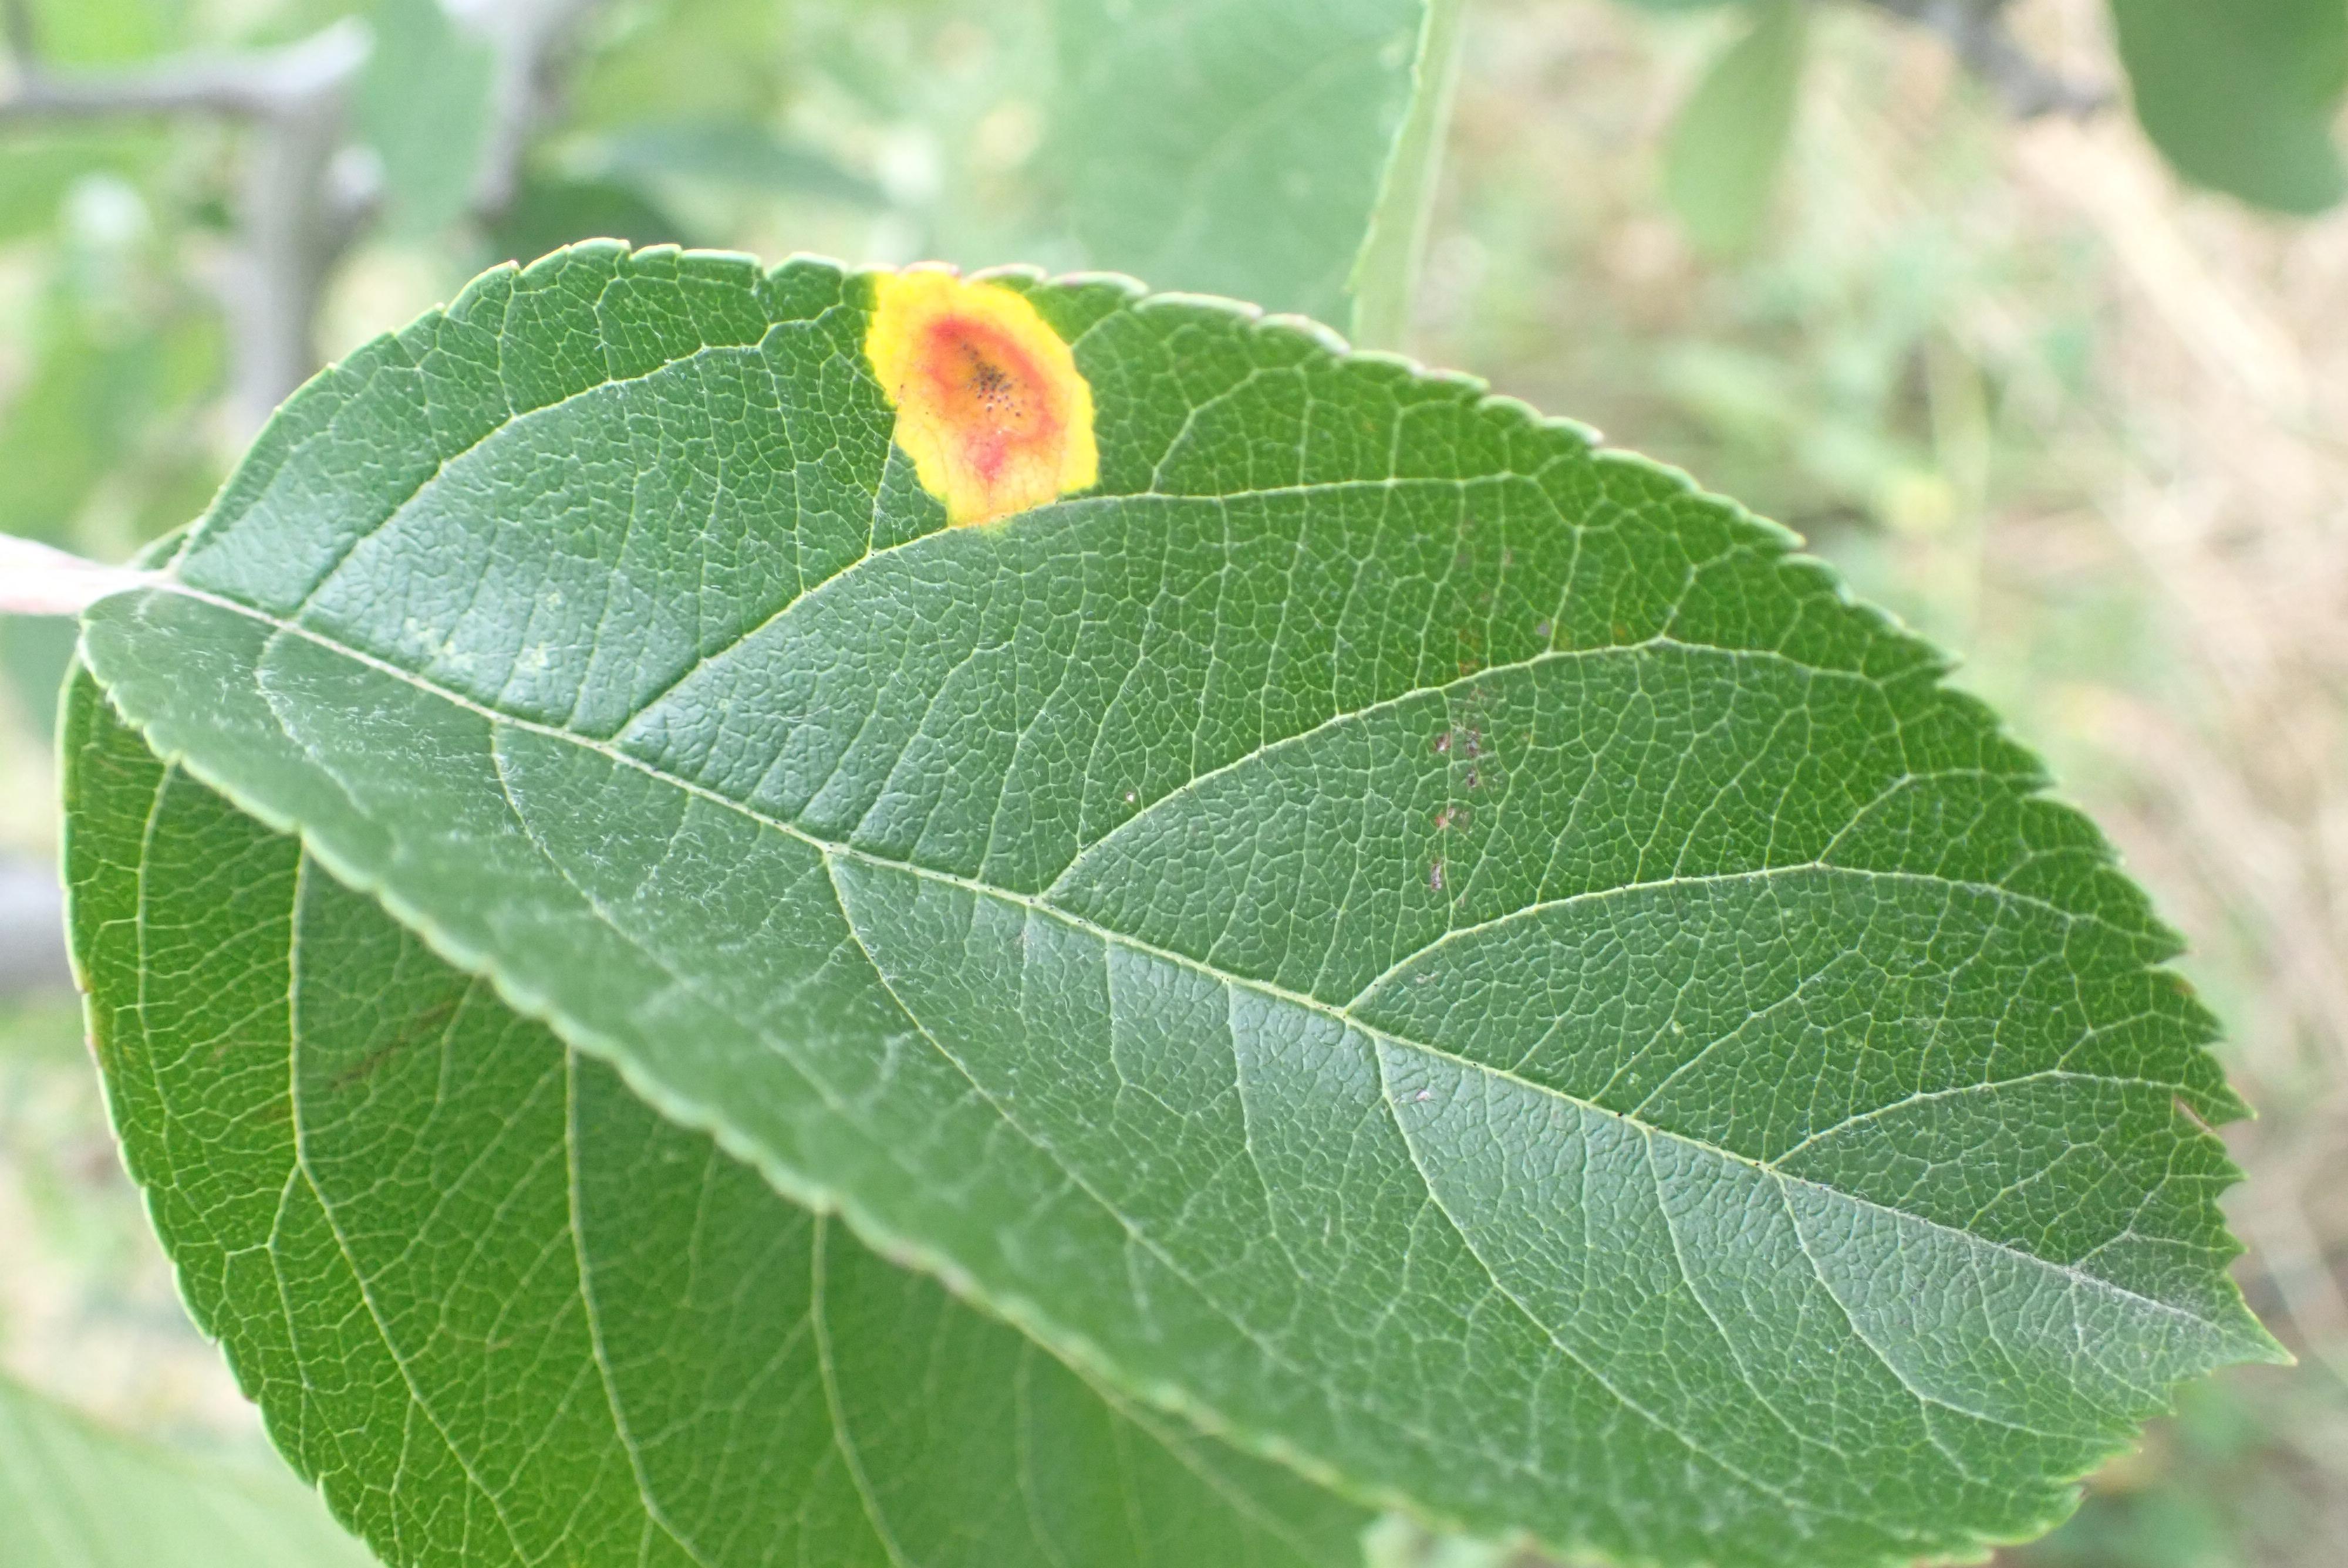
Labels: rust